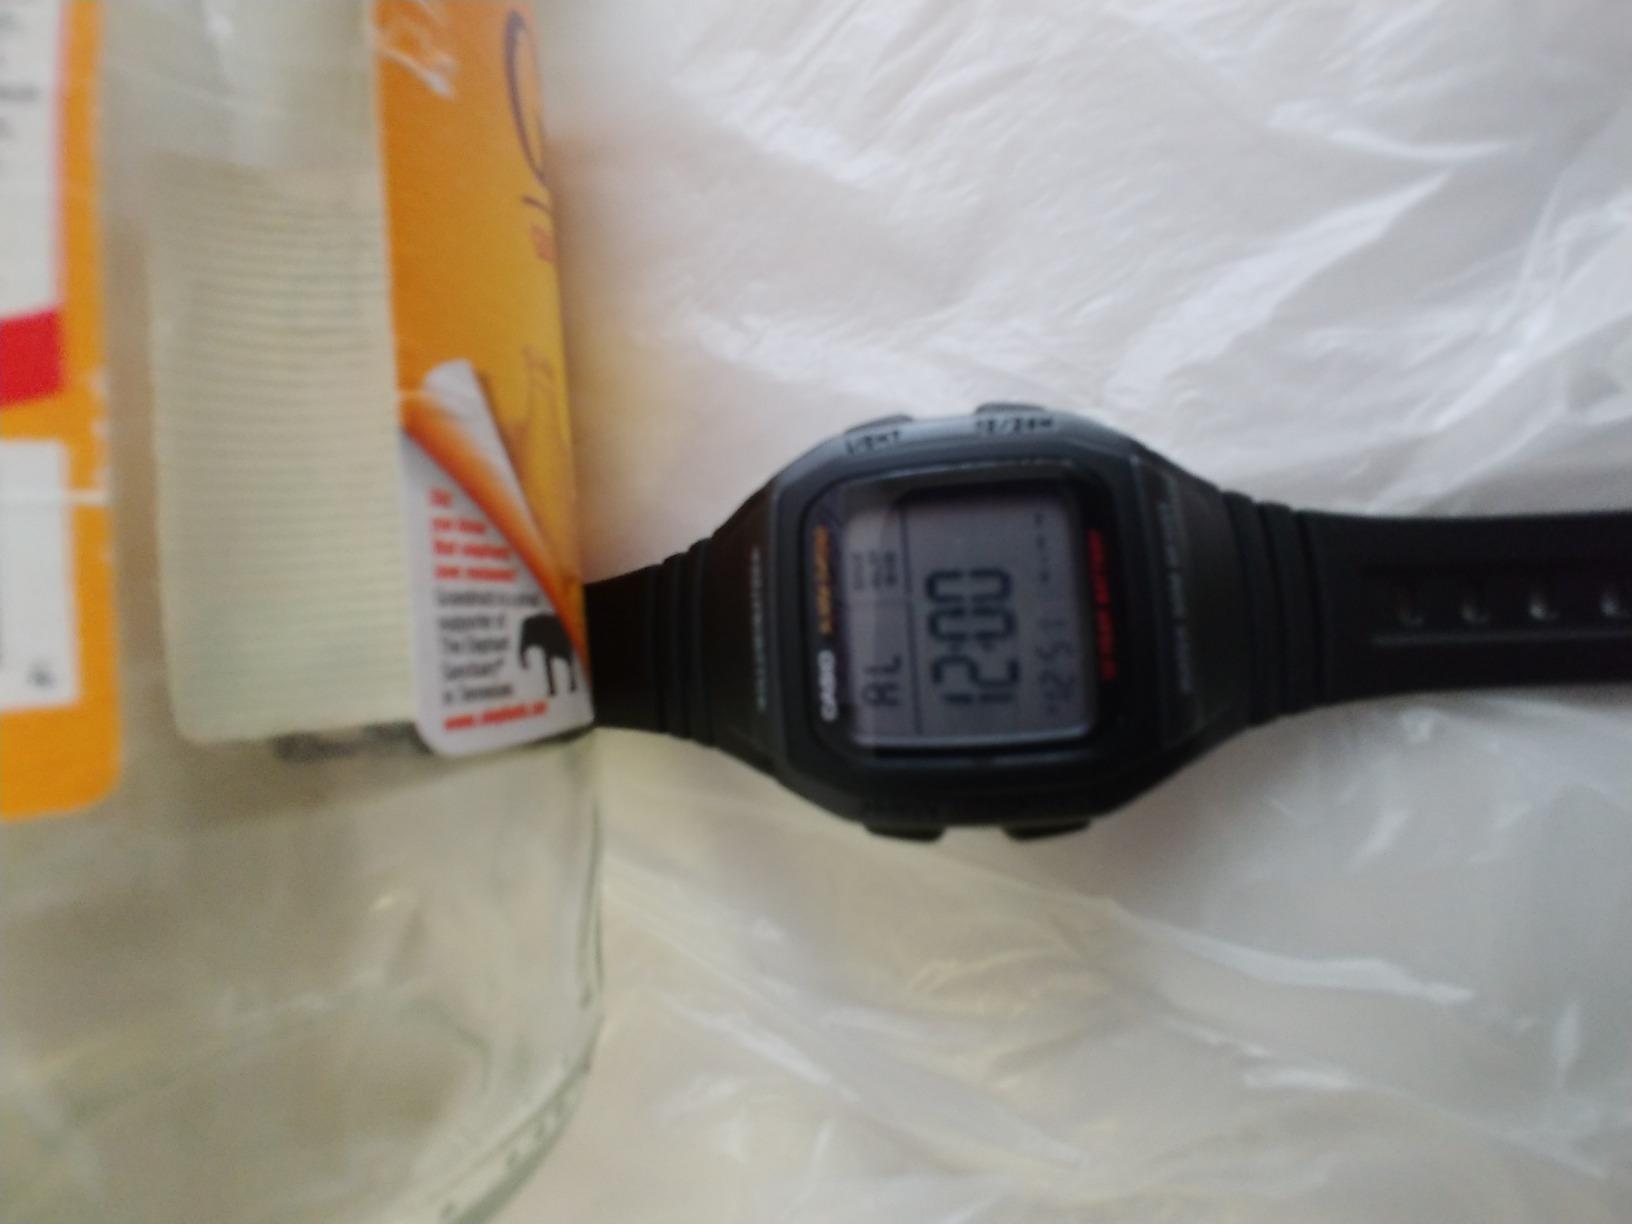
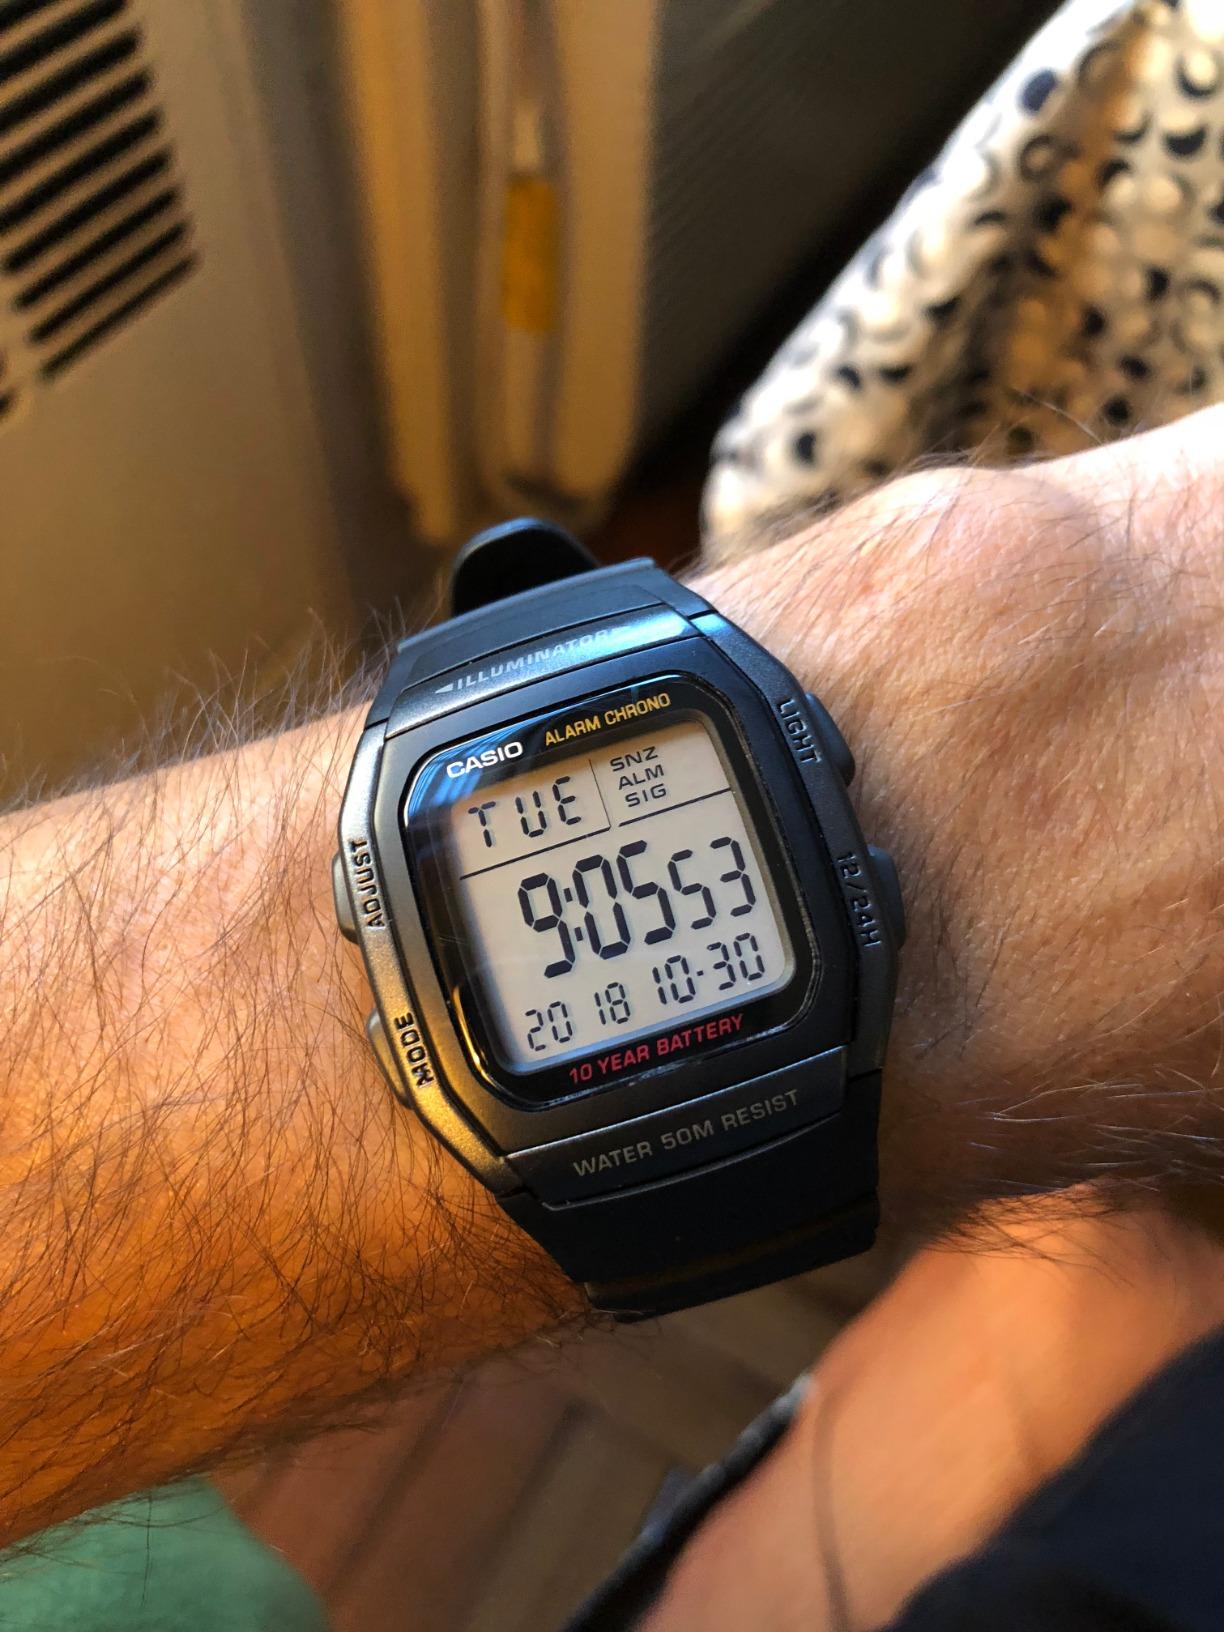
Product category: accessories_watch
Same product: yes